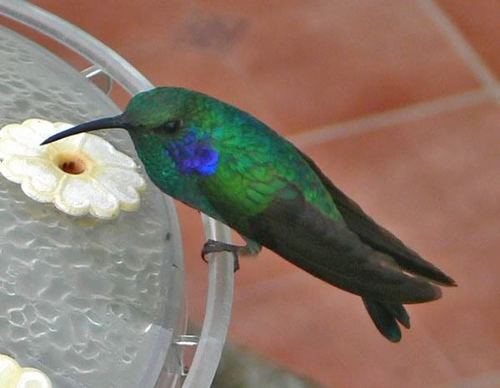
the small bird is green with blue under its eyes and has a long beak.
a bird with a long, thin bill, green covering its body, black wingtips, and blue cheek patch.
a small bird with green feathers and blue markings near the face.
this bird is green with a bit of localized blue feathering and a long, thin, curved beak.
this bird is green with a blue spot and has a long, pointy beak.
a green bird with a blue spot and a long pointed black beak.
this multi-colored bird has a long black bill with a belly and crown that is green.
this bird has a unique blue cheek patch and a green body, with even darker green feathers.
brightly colored green bird with a long beak that has black wings and tails with a blue cheek patch.
this bird has wings that are black and has a green body
Species: Green Violetear